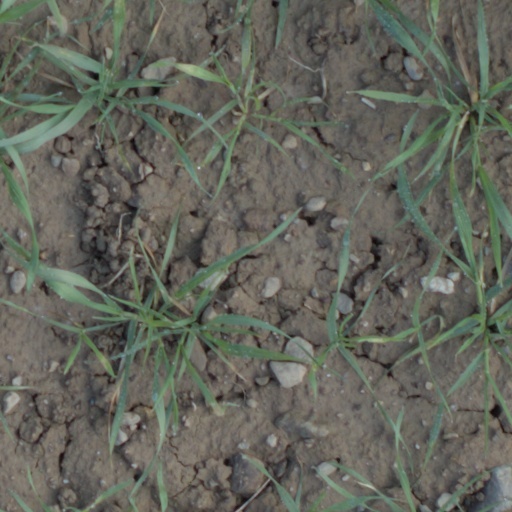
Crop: wheat